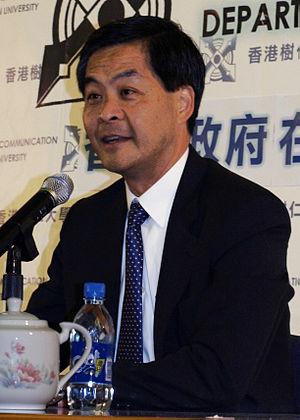
M. Leung Chun-ying, qui est l'animateur du officieux membres du Conseil exécutif de Hong Kong, à la assemble générale de la faculté de journalisme et de communication, Shue Yan Université, Hong Kong